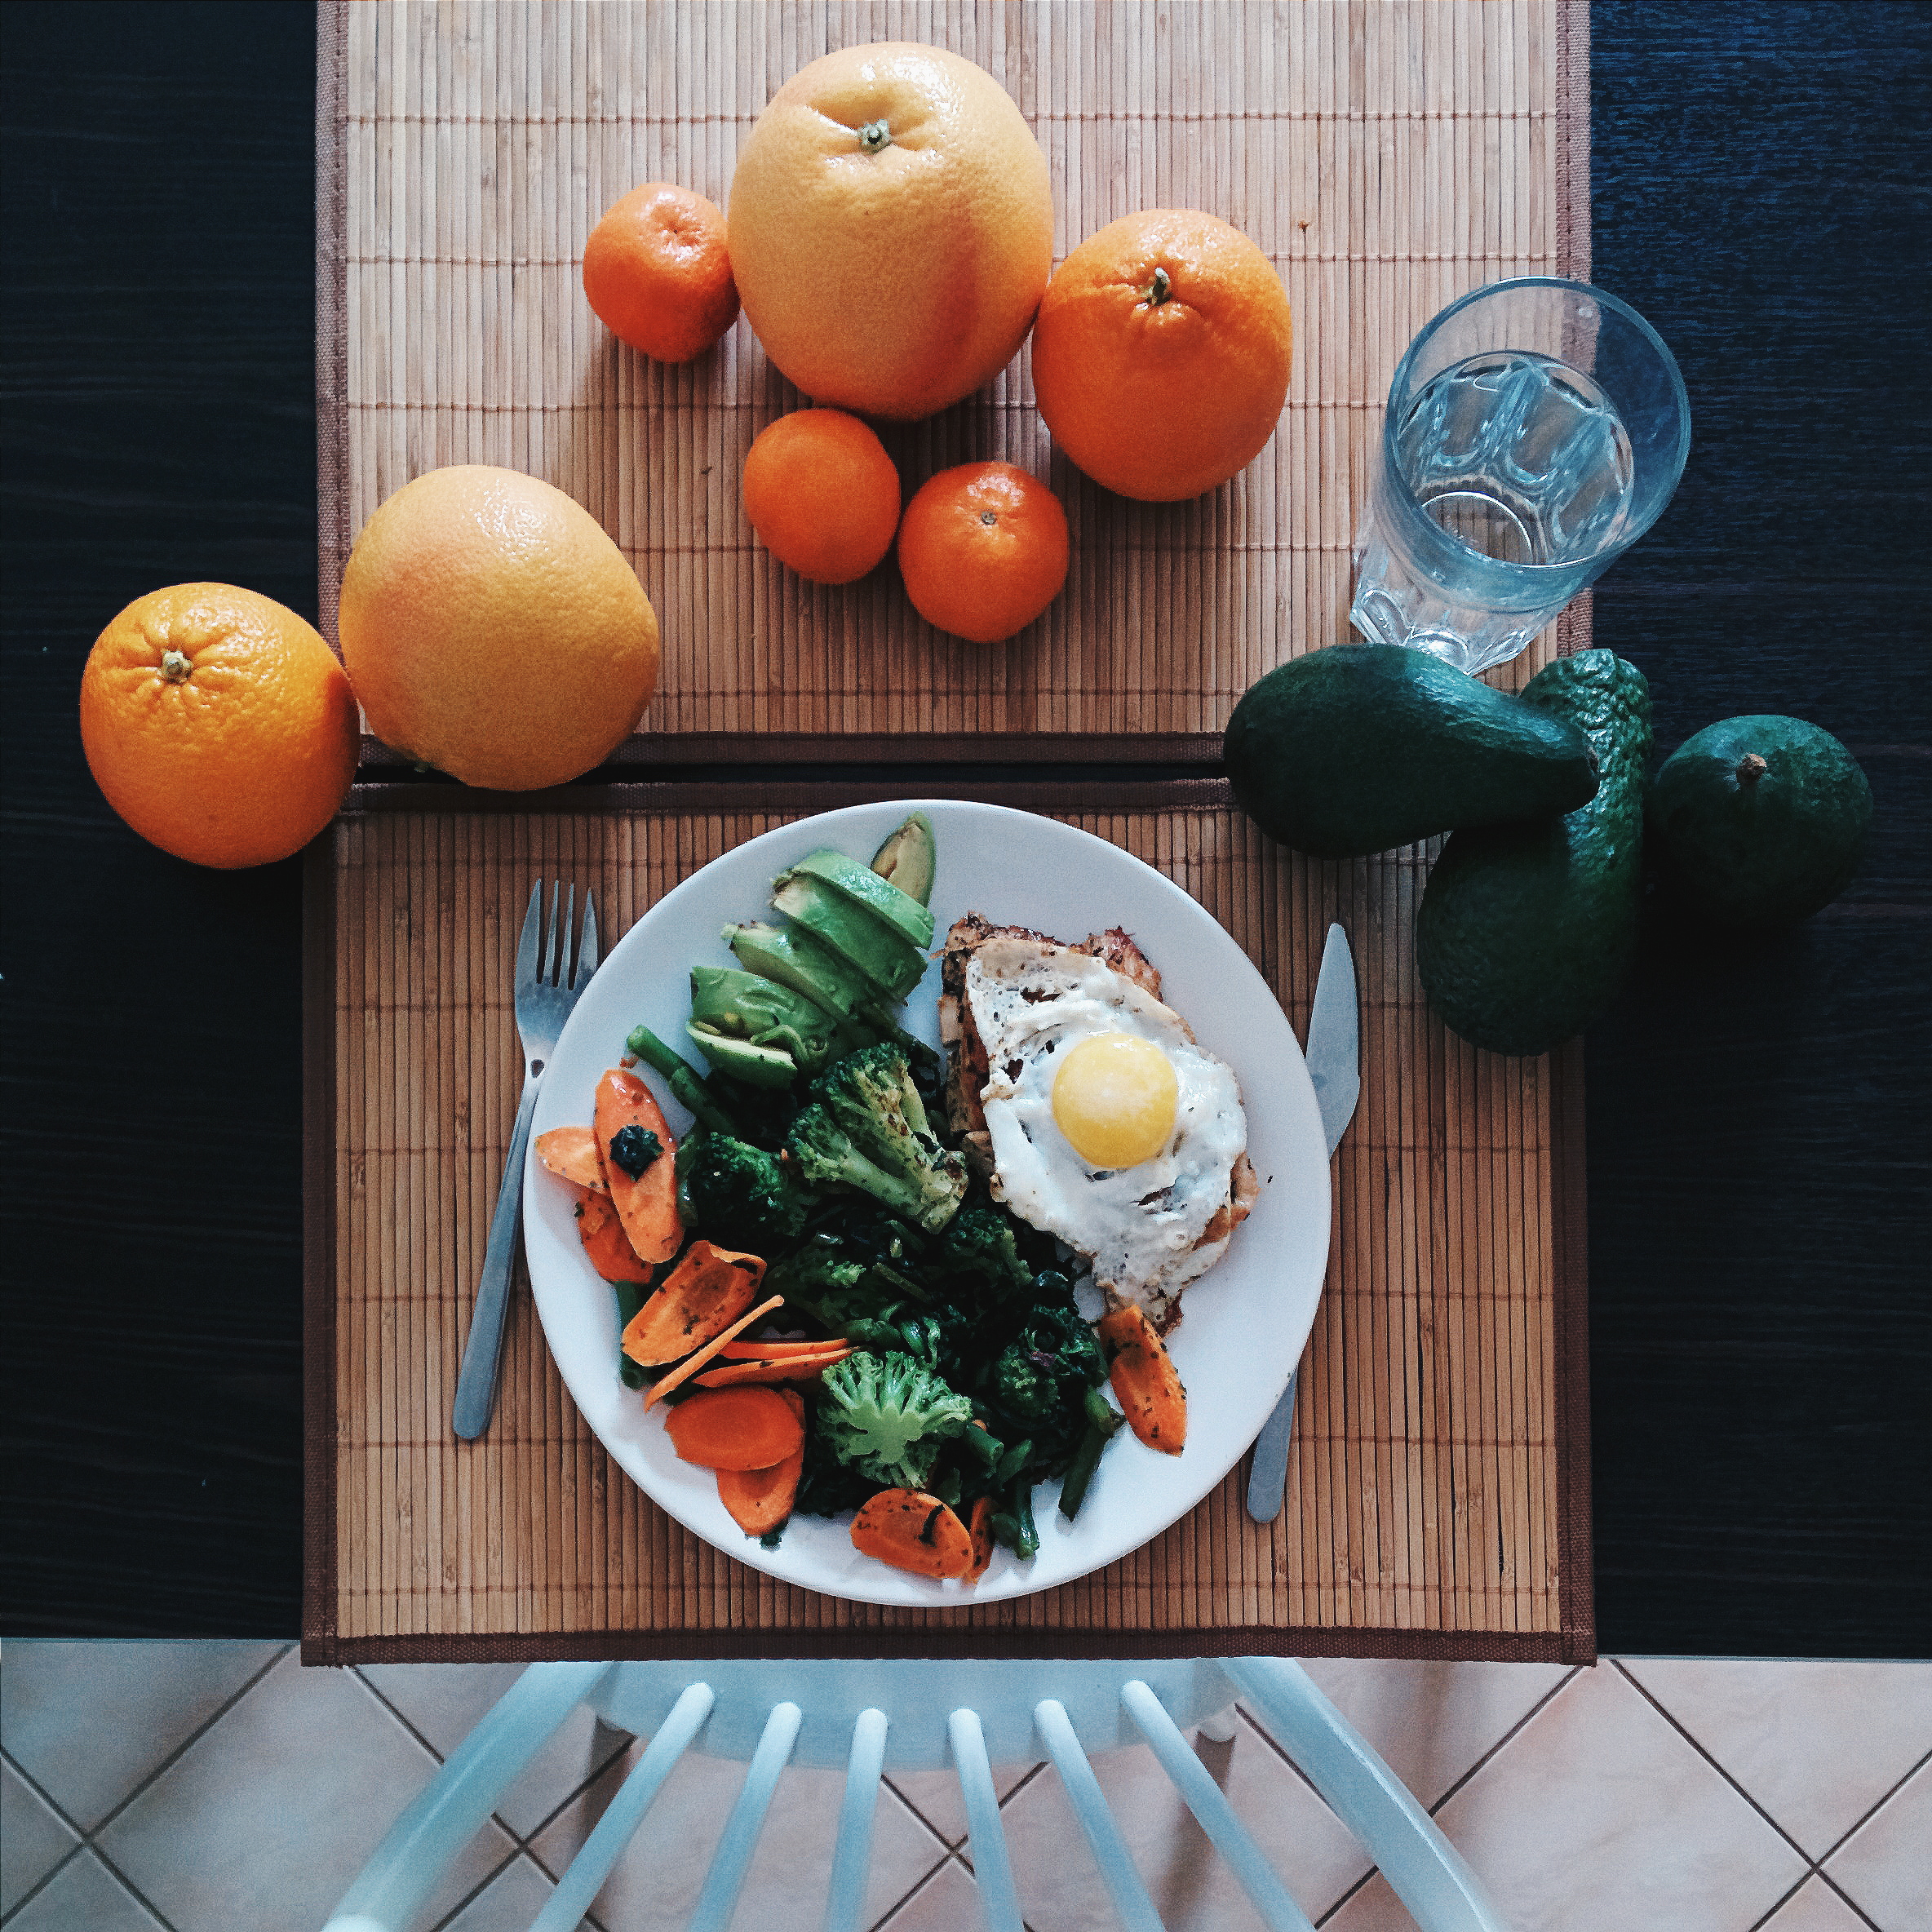
food, dish, cuisine, ingredient, fried egg, meal, brunch, breakfast, tomato, comfort food, vegetarian food, persimmon, vegetable, produce, egg, poached egg, lunch, leaf vegetable, fruit, spinach, cherry tomatoes, recipe, plant, spinach salad, ebony trees and persimmons, basil, salad, solanum, diospyros, kale, orange, herb, clementine, superfood